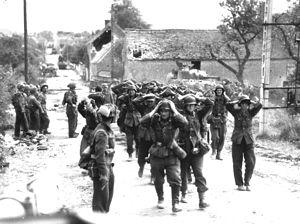
Saint-Lambert-sur-Dive est une commune française, située dans le département de l'Orne en région Normandie, peuplée de 149 habitants.